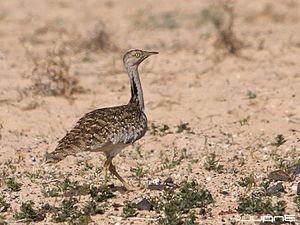
Le genre Chlamydotis comprend deux espèces d'oiseau appartenant à la famille des Otididae.
L'Outarde houbara ou Outarde houbara d'Afrique est un grand oiseau de la famille des Otididae. Il vit dans les Îles Canaries, en Afrique du Nord et au Moyen-Orient. La race asiatique a été récemment reconnue comme une espèce à part : l'Outarde houbara d'Asie, ou Outarde de Macqueen. Il est le symbole animal de l'île de Fuerteventura.